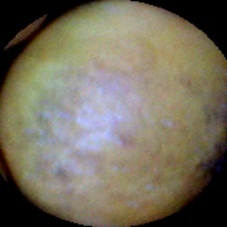
Label: Immature